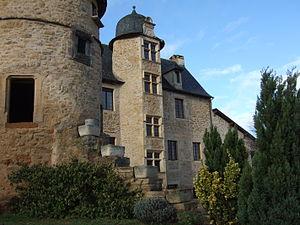
La mairie de Valzergues
Valzergues est une commune française située dans le département de l'Aveyron, en région Occitanie.